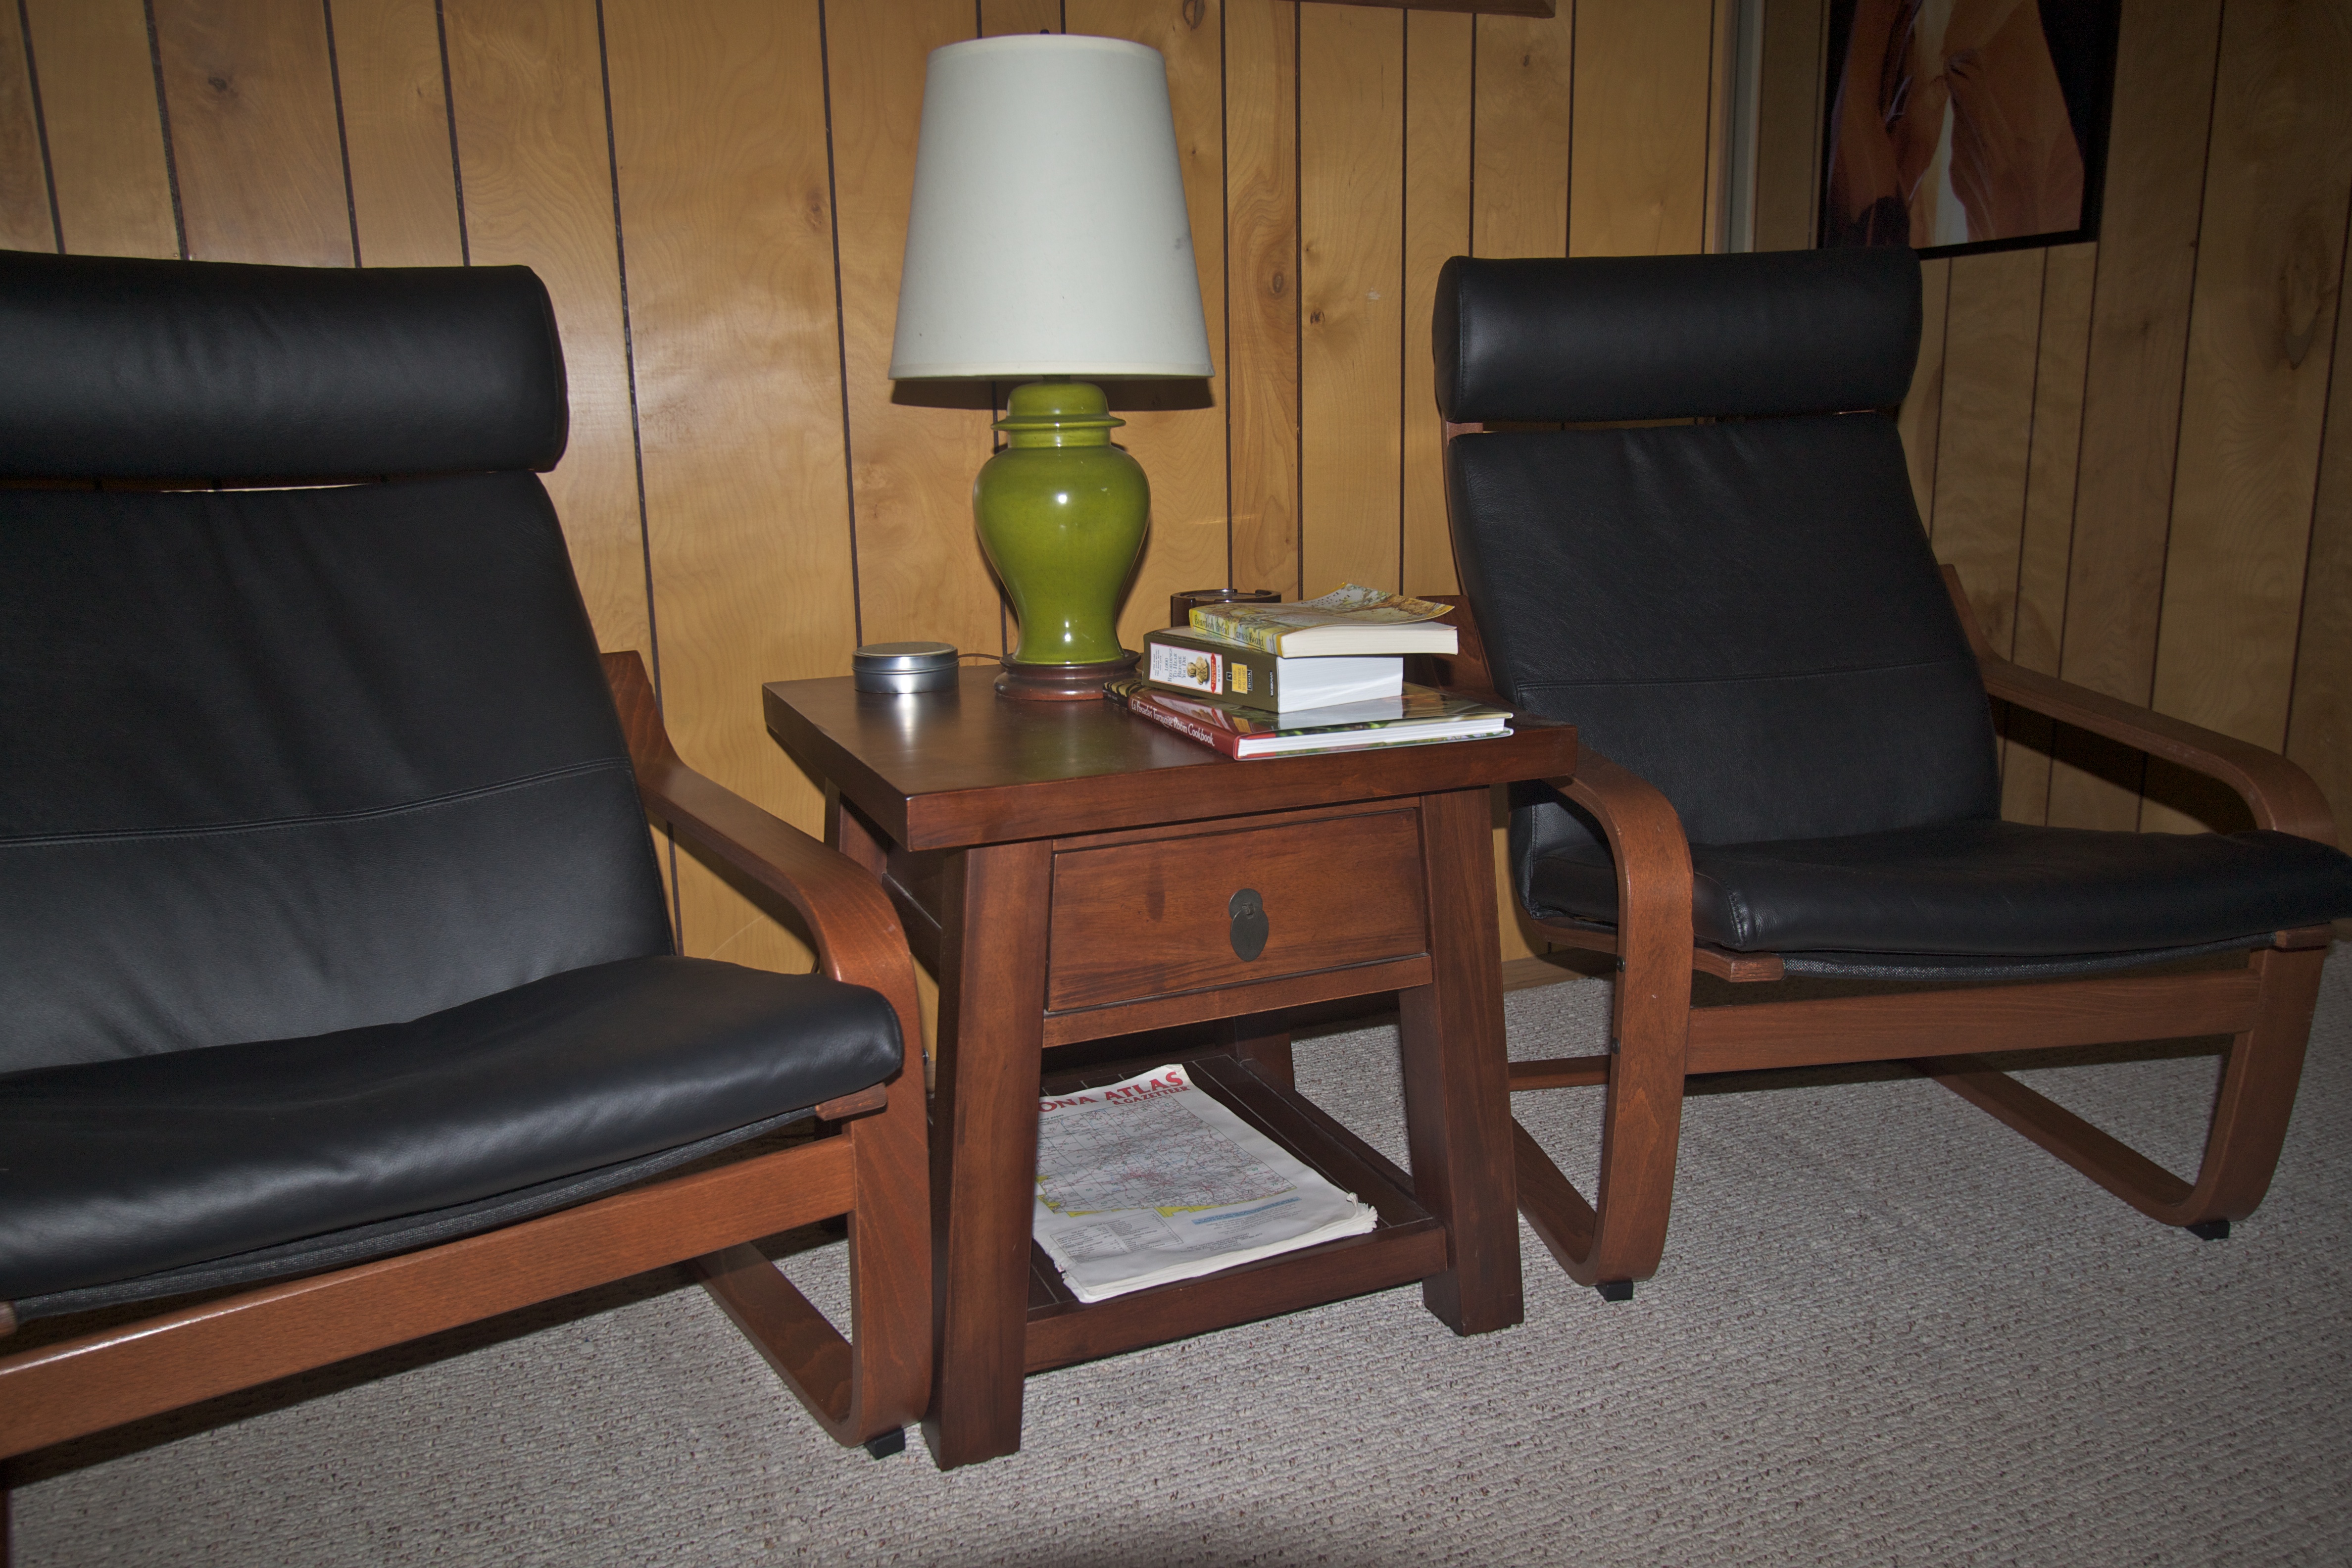
table, chair, living room, furniture, room, couch, hardwood, man made object, studio couch